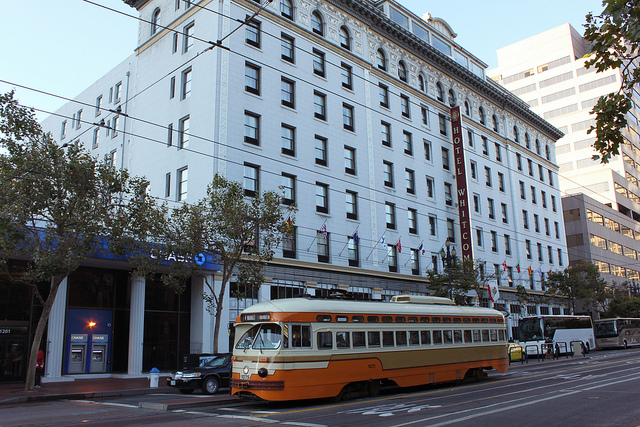
a public transit train and bus on a city street

An orange and brown bus is in the city.

The orange and white city bus is very long.